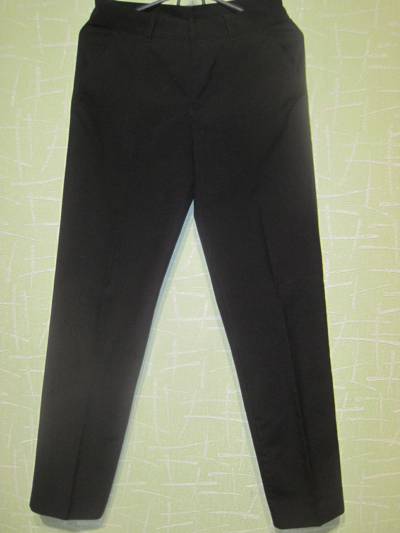
Waste category: clothes